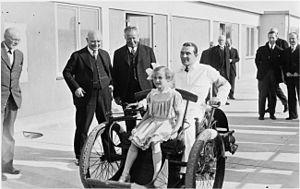
Le Musée national pour les sciences et la technologie est un musée technologique situé au nᵒ 7 Museivägen dans le Parc aux musées de Gärdet à Stockholm. Il a été créé en 1923, sa gestion reprise par une fondation privée en 1948 et har fått statliga anslag sedan 1965. Le bâtiment actuel a été dessiné par l'architecte Ragnar Hjorth et a été construit en 1936. Le musée se trouve dans le Parc national urbain royal.